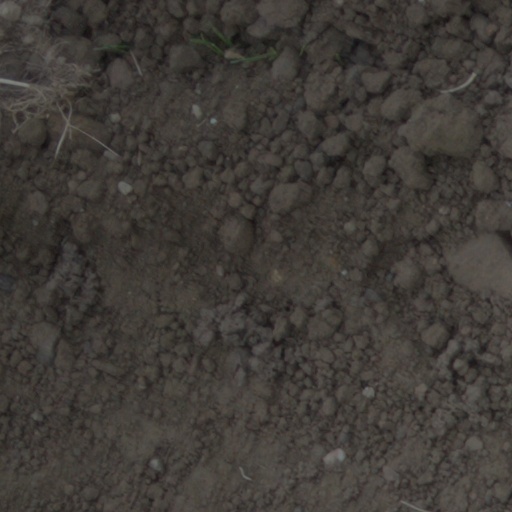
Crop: wheat